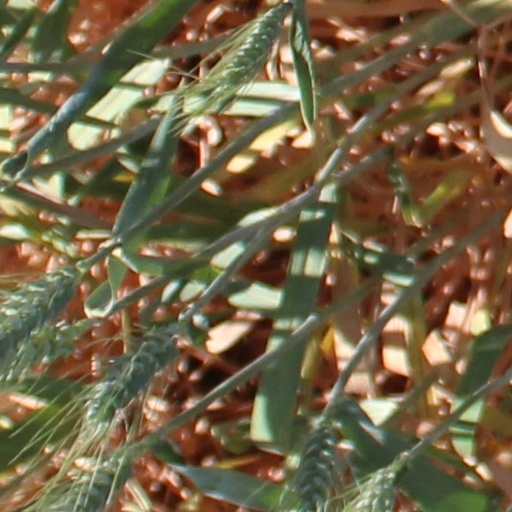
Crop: wheat